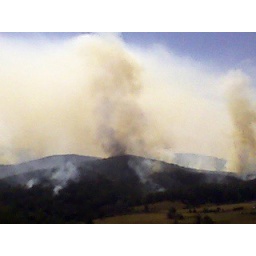
This is the forest burning over the hill from us they are doing back burning to control the fires